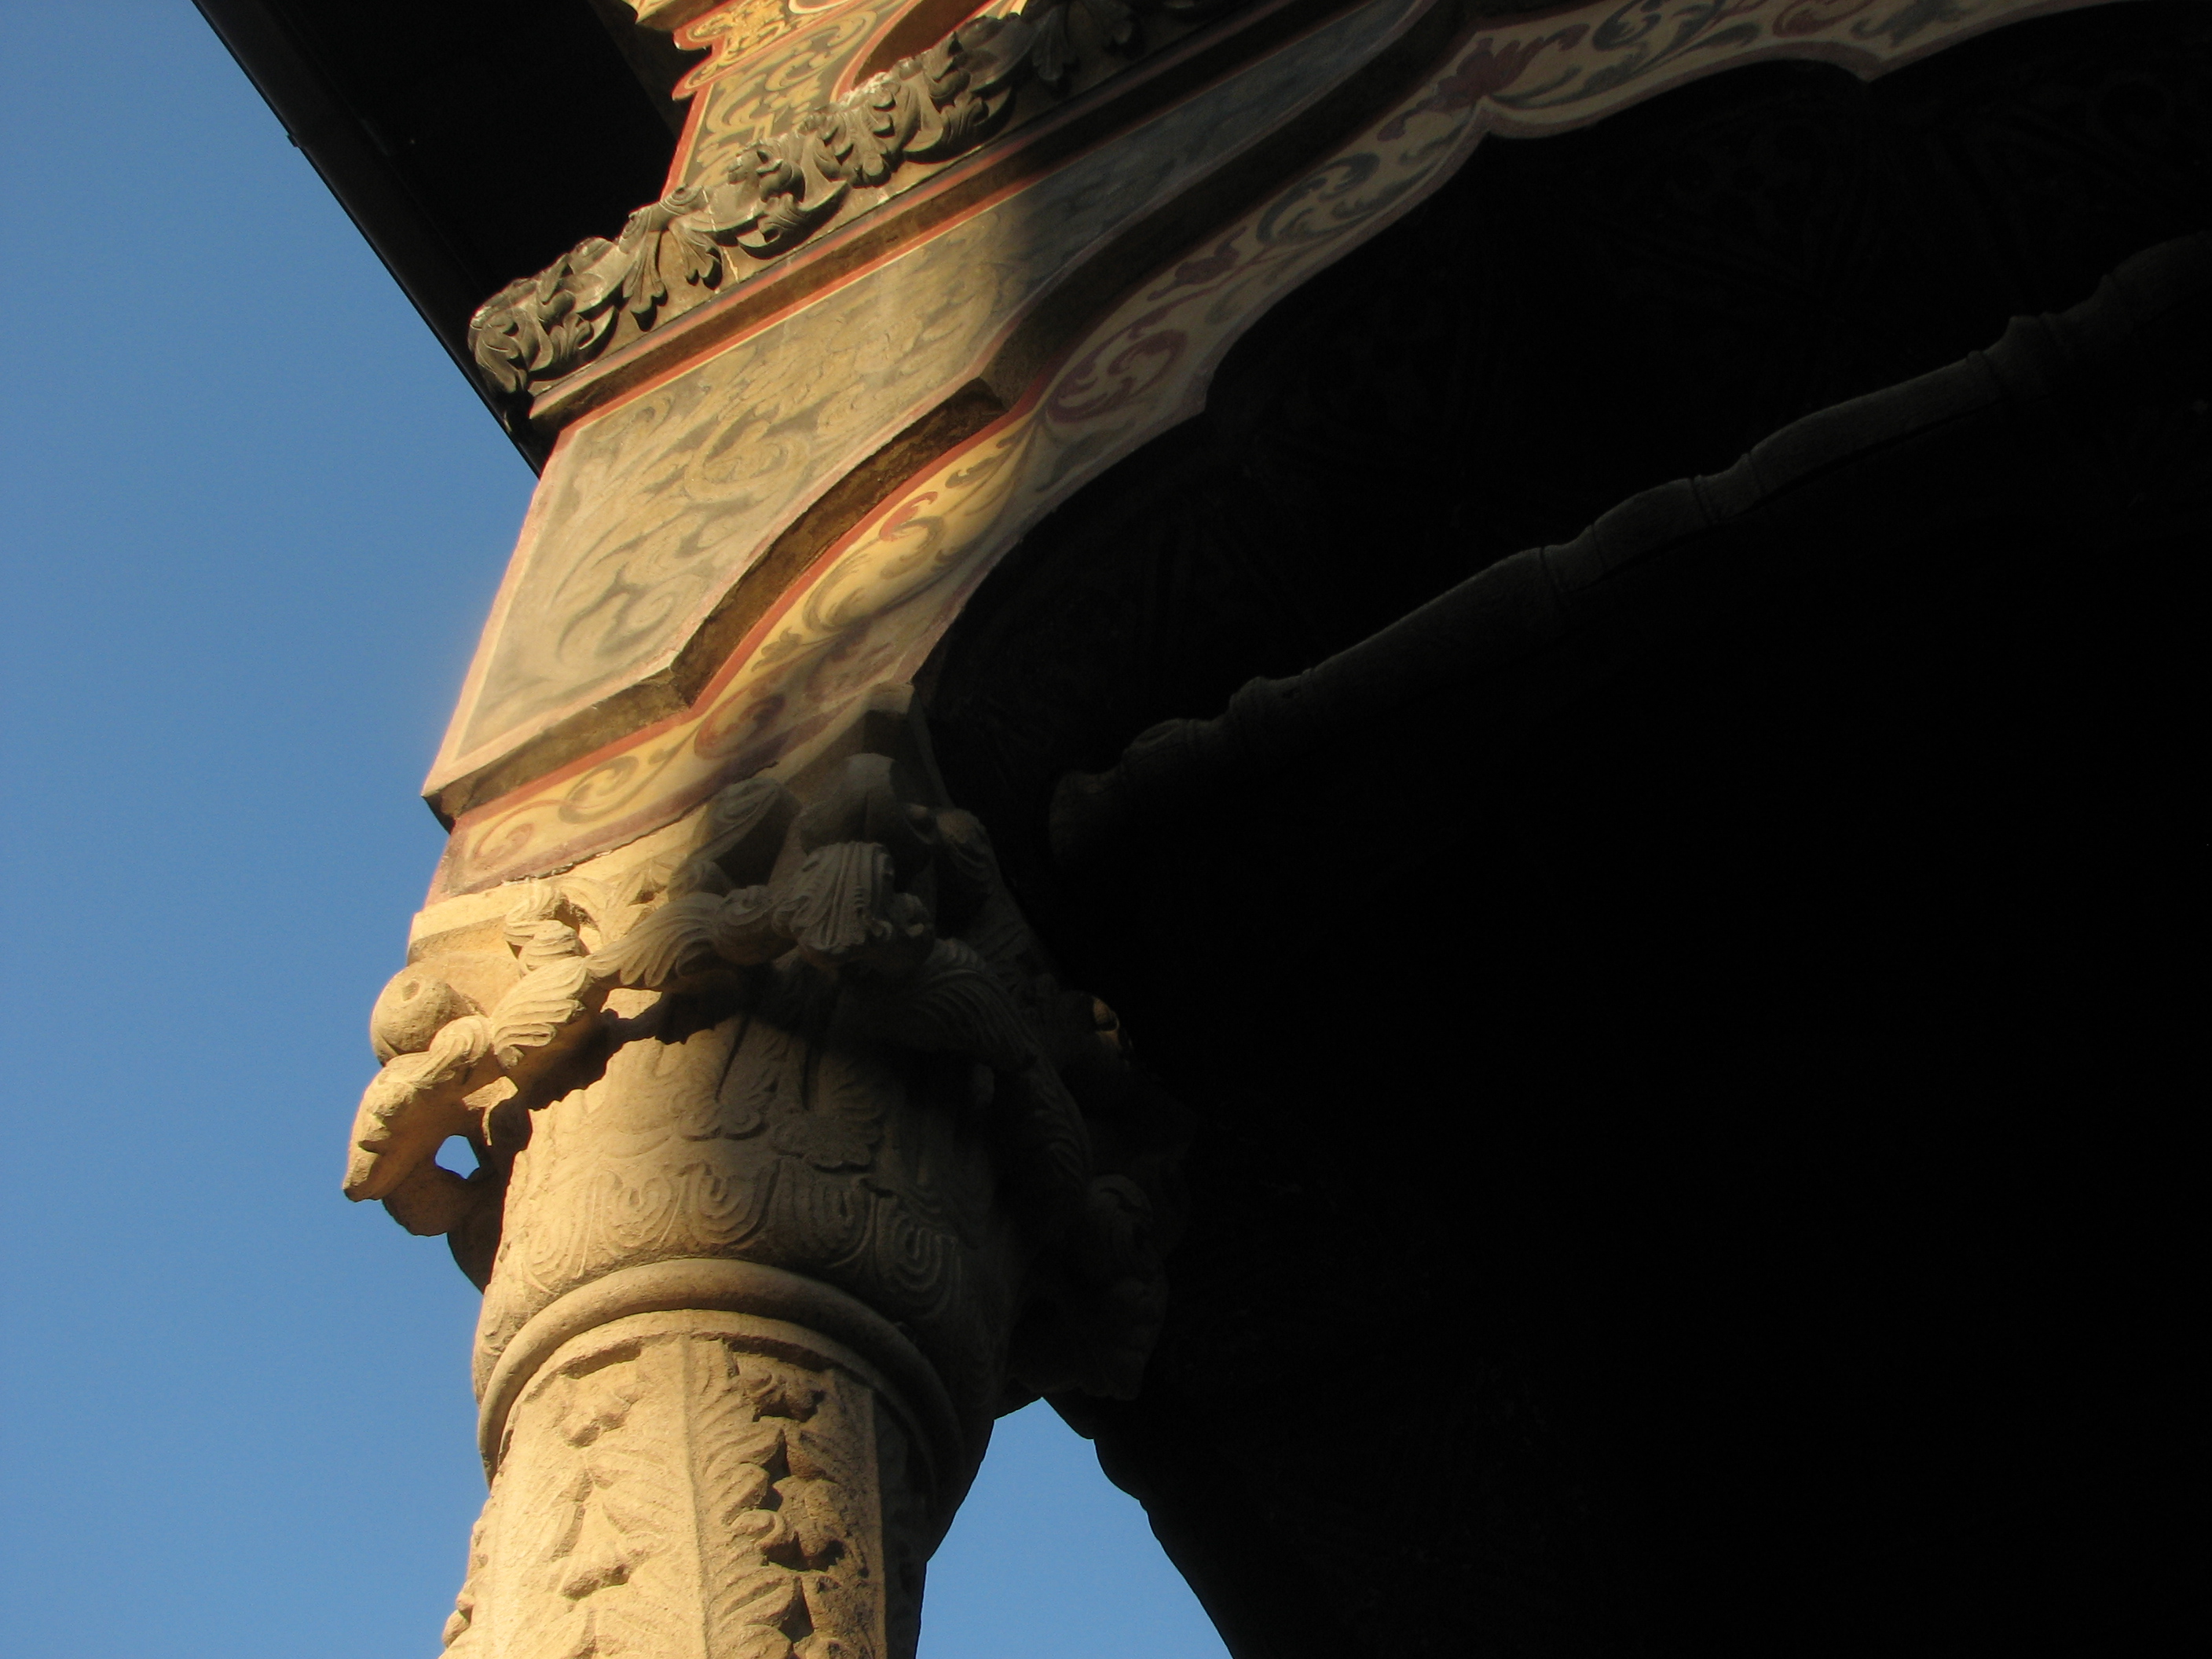
rock, architecture, photography, building, monument, photo, formation, europe, statue, column, religion, church, christian, photos, sculpture, religious, free, art, de, temple, churches, fotografie, christianity, romana, orthodox, eastern, romania, bor, biserica, arhitectura, orthodoxy, romanian, ortodoxa, ortodox, ortodoxia, ortodoxie, ecclesiastical, bisericeasc, cladire, edificiu, stavropoleos, cre tinism, cre tin